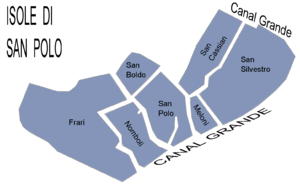
iles de san polo venise
Cet article recense les îles de la ville de Venise, en Italie.
Cet article recense les canaux de San Polo, sestiere de Venise en Italie.
San Polo est le plus petit des six sestieri de Venise.